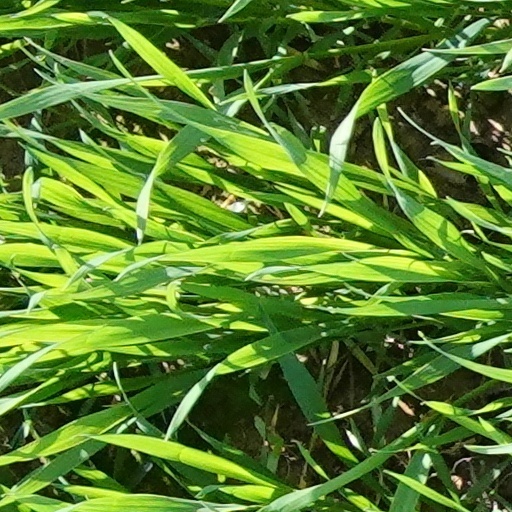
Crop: wheat